History of the Canadian Army

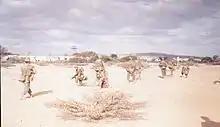
Canadian soldiers during Operation Deliverance. While most of the objectives were achieved, the Somalia Affair was a controversial scandal for the Army, after two soldiers beat a Somali teenager to death.

Canada's military was revitalized as a result of the Korean War. A planned changeover to US-designed weapons equipment had been planned for the 1950s, but the emergency in Korea forced the use of war stocks of Second World War–vintage British-designed weapons. On 5 February 1951, at a time when the Chinese were advancing in Korea, the Defence Minister, Brooke Claxton, announced in the House of Commons an emergency military budget of $5 billion which committed the government to raise an infantry division within the next three years and committed a brigade to Europe at once. At the time, it was believed that Stalin had ordered the North Korean invasion of South Korea in June 1950 as a part of a diversion to tie down Western forces in Korea as a prelude to a Soviet invasion of West Germany. Consequently, Canada followed the United States in increasing forces for the defence of West Germany instead of South Korea during the Korean War. On 16 January 1951, General Dwight Eisenhower, the NATO Supreme Allied Commander, visited Ottawa to tell the Prime Minister Louis St. Laurent and his cabinet that he believed there was a possibility the Red Army would invade West Germany in the near-future and help from Canada was needed at once.